La Sagesse (horse)

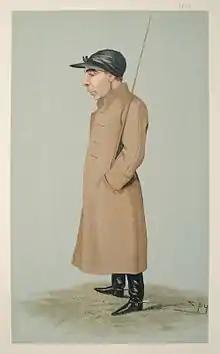
Sam Loates, who rode La Sagesse in most of her major races

On 22 April 1896 La Sagesse began her third campaign in the £2000 City and Suburban Handicap over ten furlongs at Epsom in which she carried 113 pounds and finished unplaced behind the six-year-old Worcester. She subsequently came home unplaced behind Victor Wild in the £3000 Great Jubilee Stakes at Kempton Park Racecourse on 9 May, and was down the field when brought back to sprint distances for the Wokingham Stakes at Ascot on 19 June. She contested her second Cambridgeshire Handicap on 28 October but finished out of the money in a race won by Winkfield's Pride. At Derby Racecourse on 20 November La Sagesse faced Winkfield's Pride again in the one-mile Derby Cup for which she was assigned a weight of 103 points and started at odds of 100/6. Ridden by Sam Loates she took the lead entering the final furlong and held off the late challenge of the five-year-old mare Ghislaine to win by a short head. Diakka took third place ahead of Marco and Winkfield's Pride.